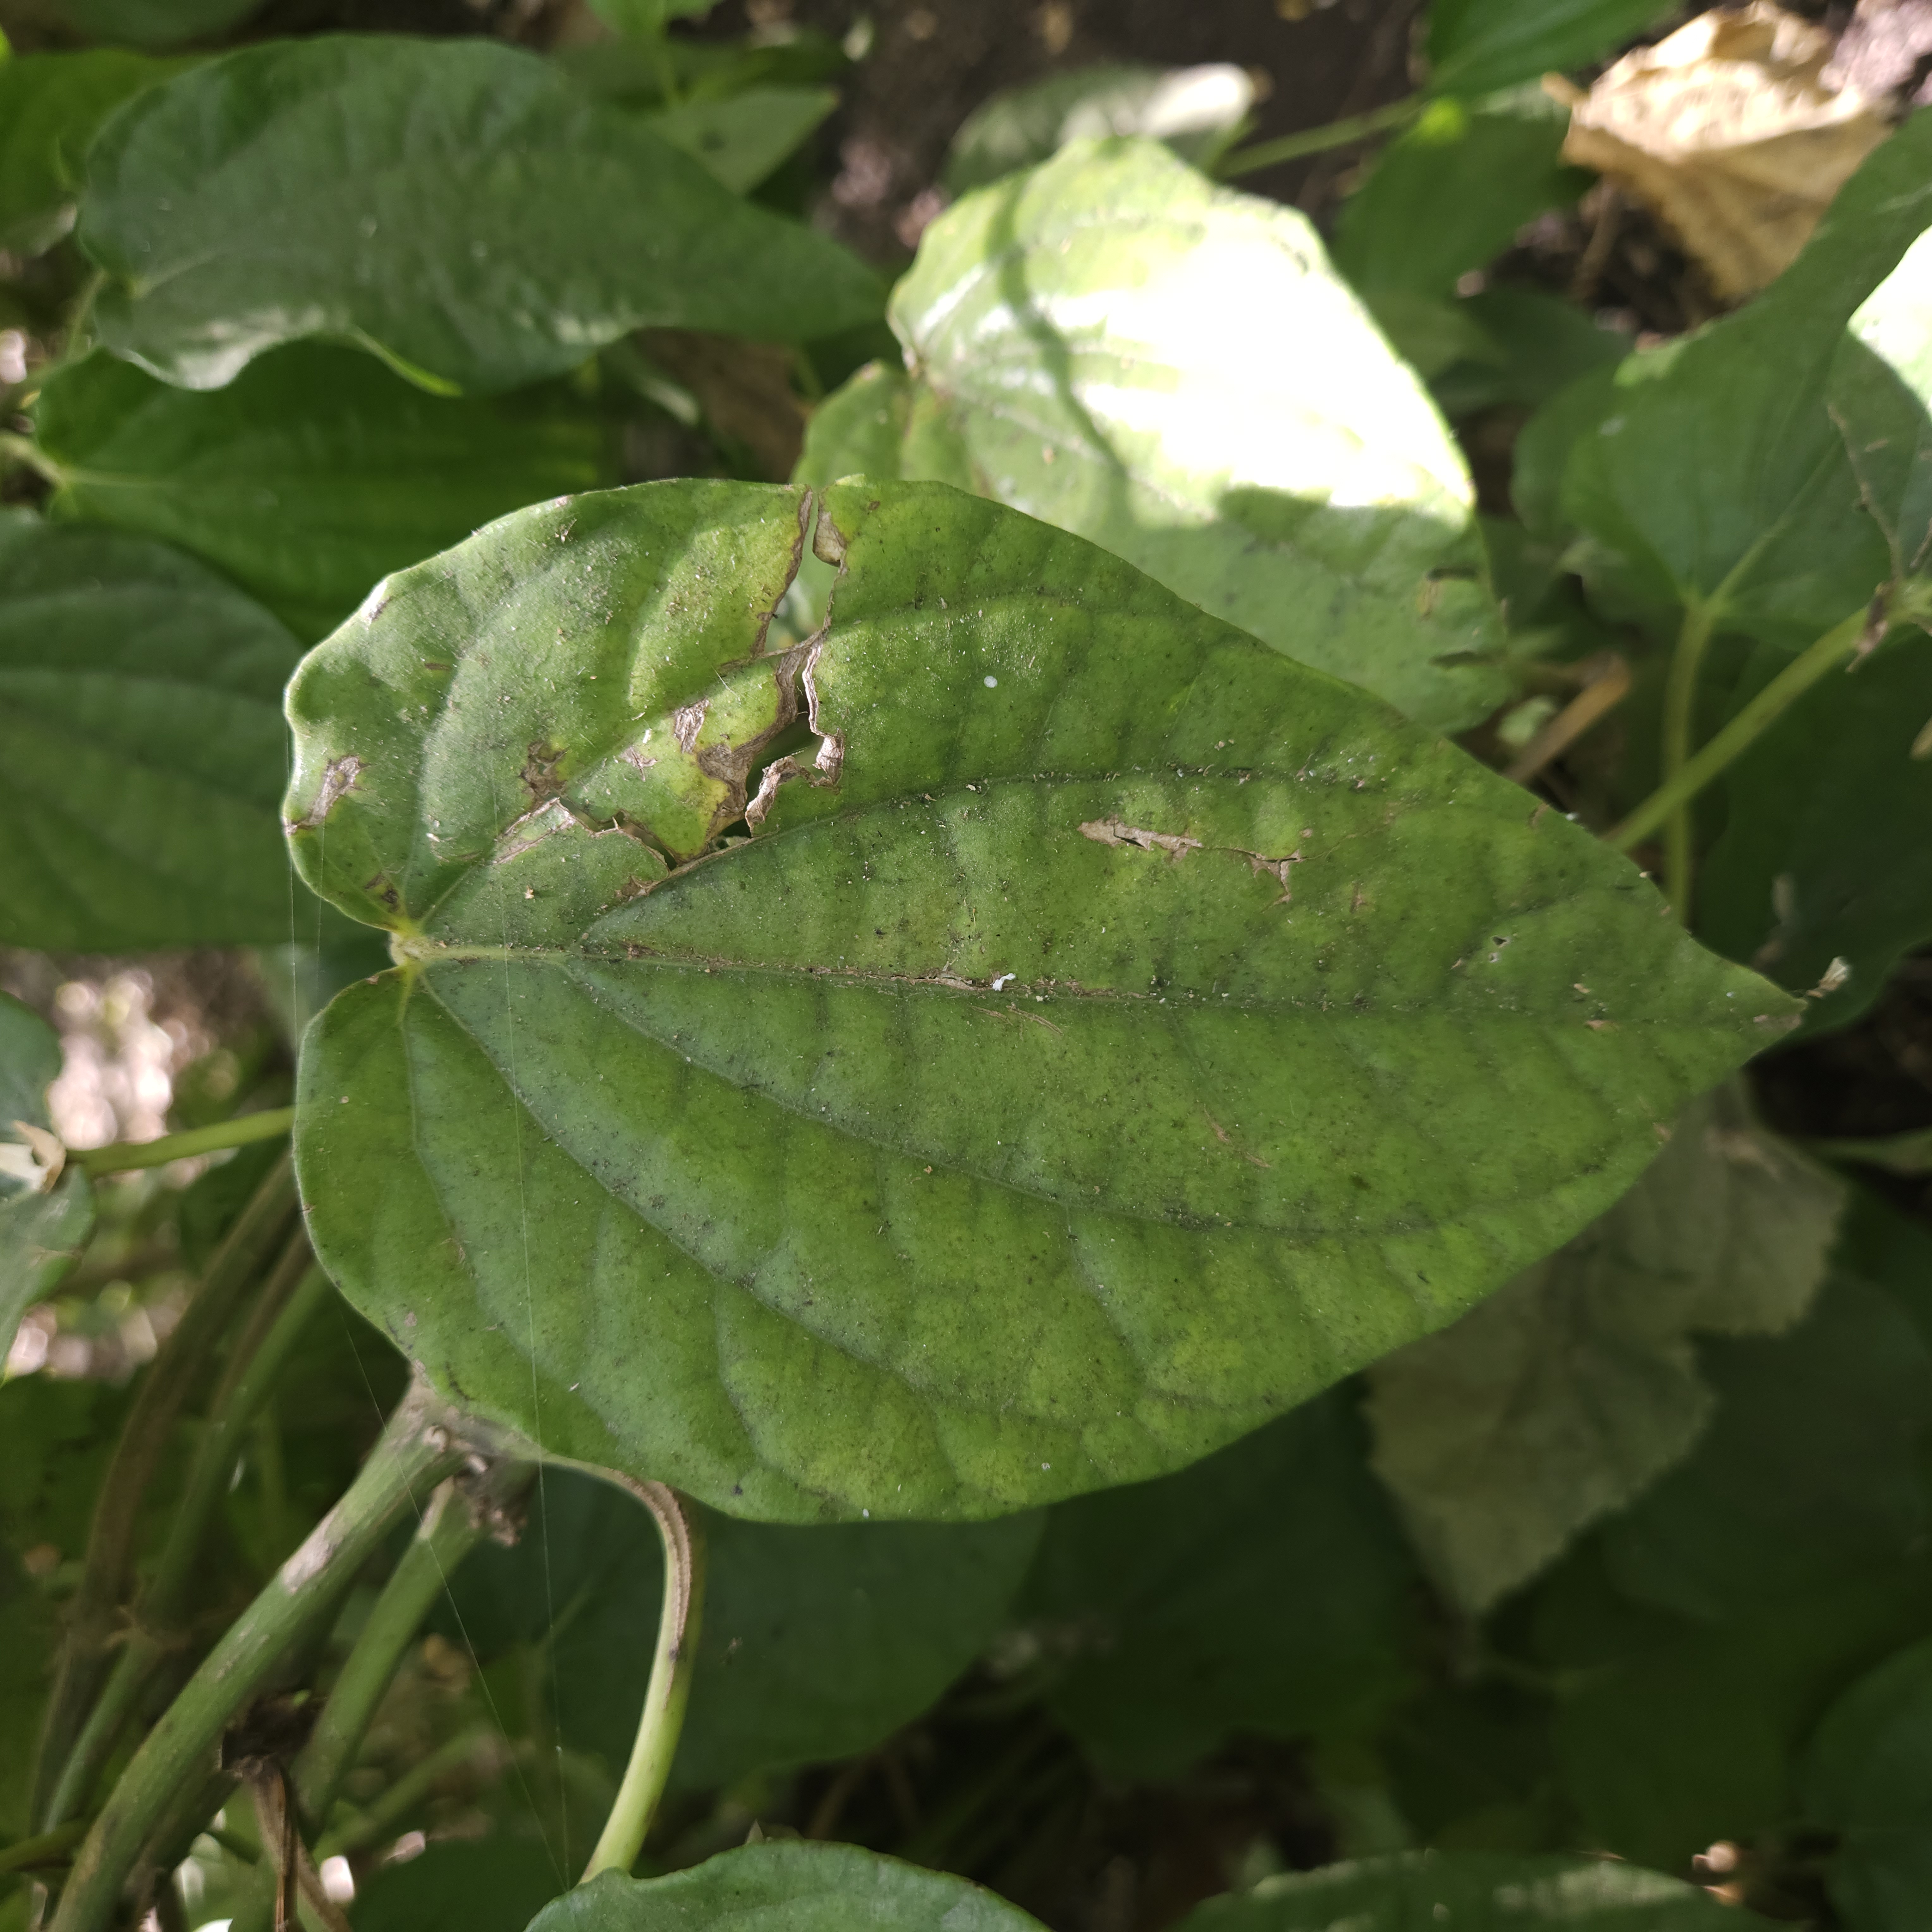
Label: Diseased